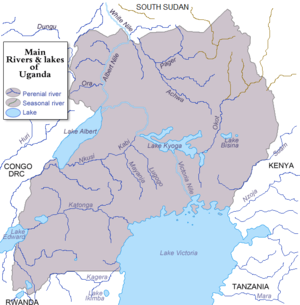
Le lac Kyoga est un lac complexe et peu profond d'Ouganda, d'environ 1 720 km² de superficie et situé à 914 m d'altitude. Le Nil Victoria le traverse dans son parcours entre le lac Victoria et le lac Albert. Son apport d'eau le plus important vient donc du lac Victoria. En amont le Nil Victoria est régulé par le barrage hydraulique de Nalubaale à Jinja. Un autre apport d'eau pour le lac est la région du mont Elgon à la frontière entre l'Ouganda et le Kenya. Bien que le lac Kyoga fasse partie du réseau hydraulique des Grands Lacs, il n'est pas lui-même considéré comme un grand lac.